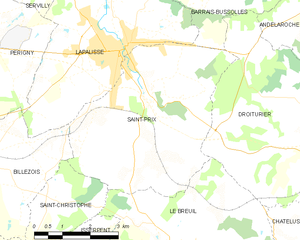
Carte des communes françaises: Saint-Prix